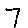
Label: 7